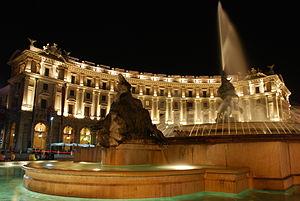
Castro Pretorio est l'un des 22 rioni de Rome. Il est désigné dans la nomenclature administrative par le code R.XVIII.